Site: brandenburg
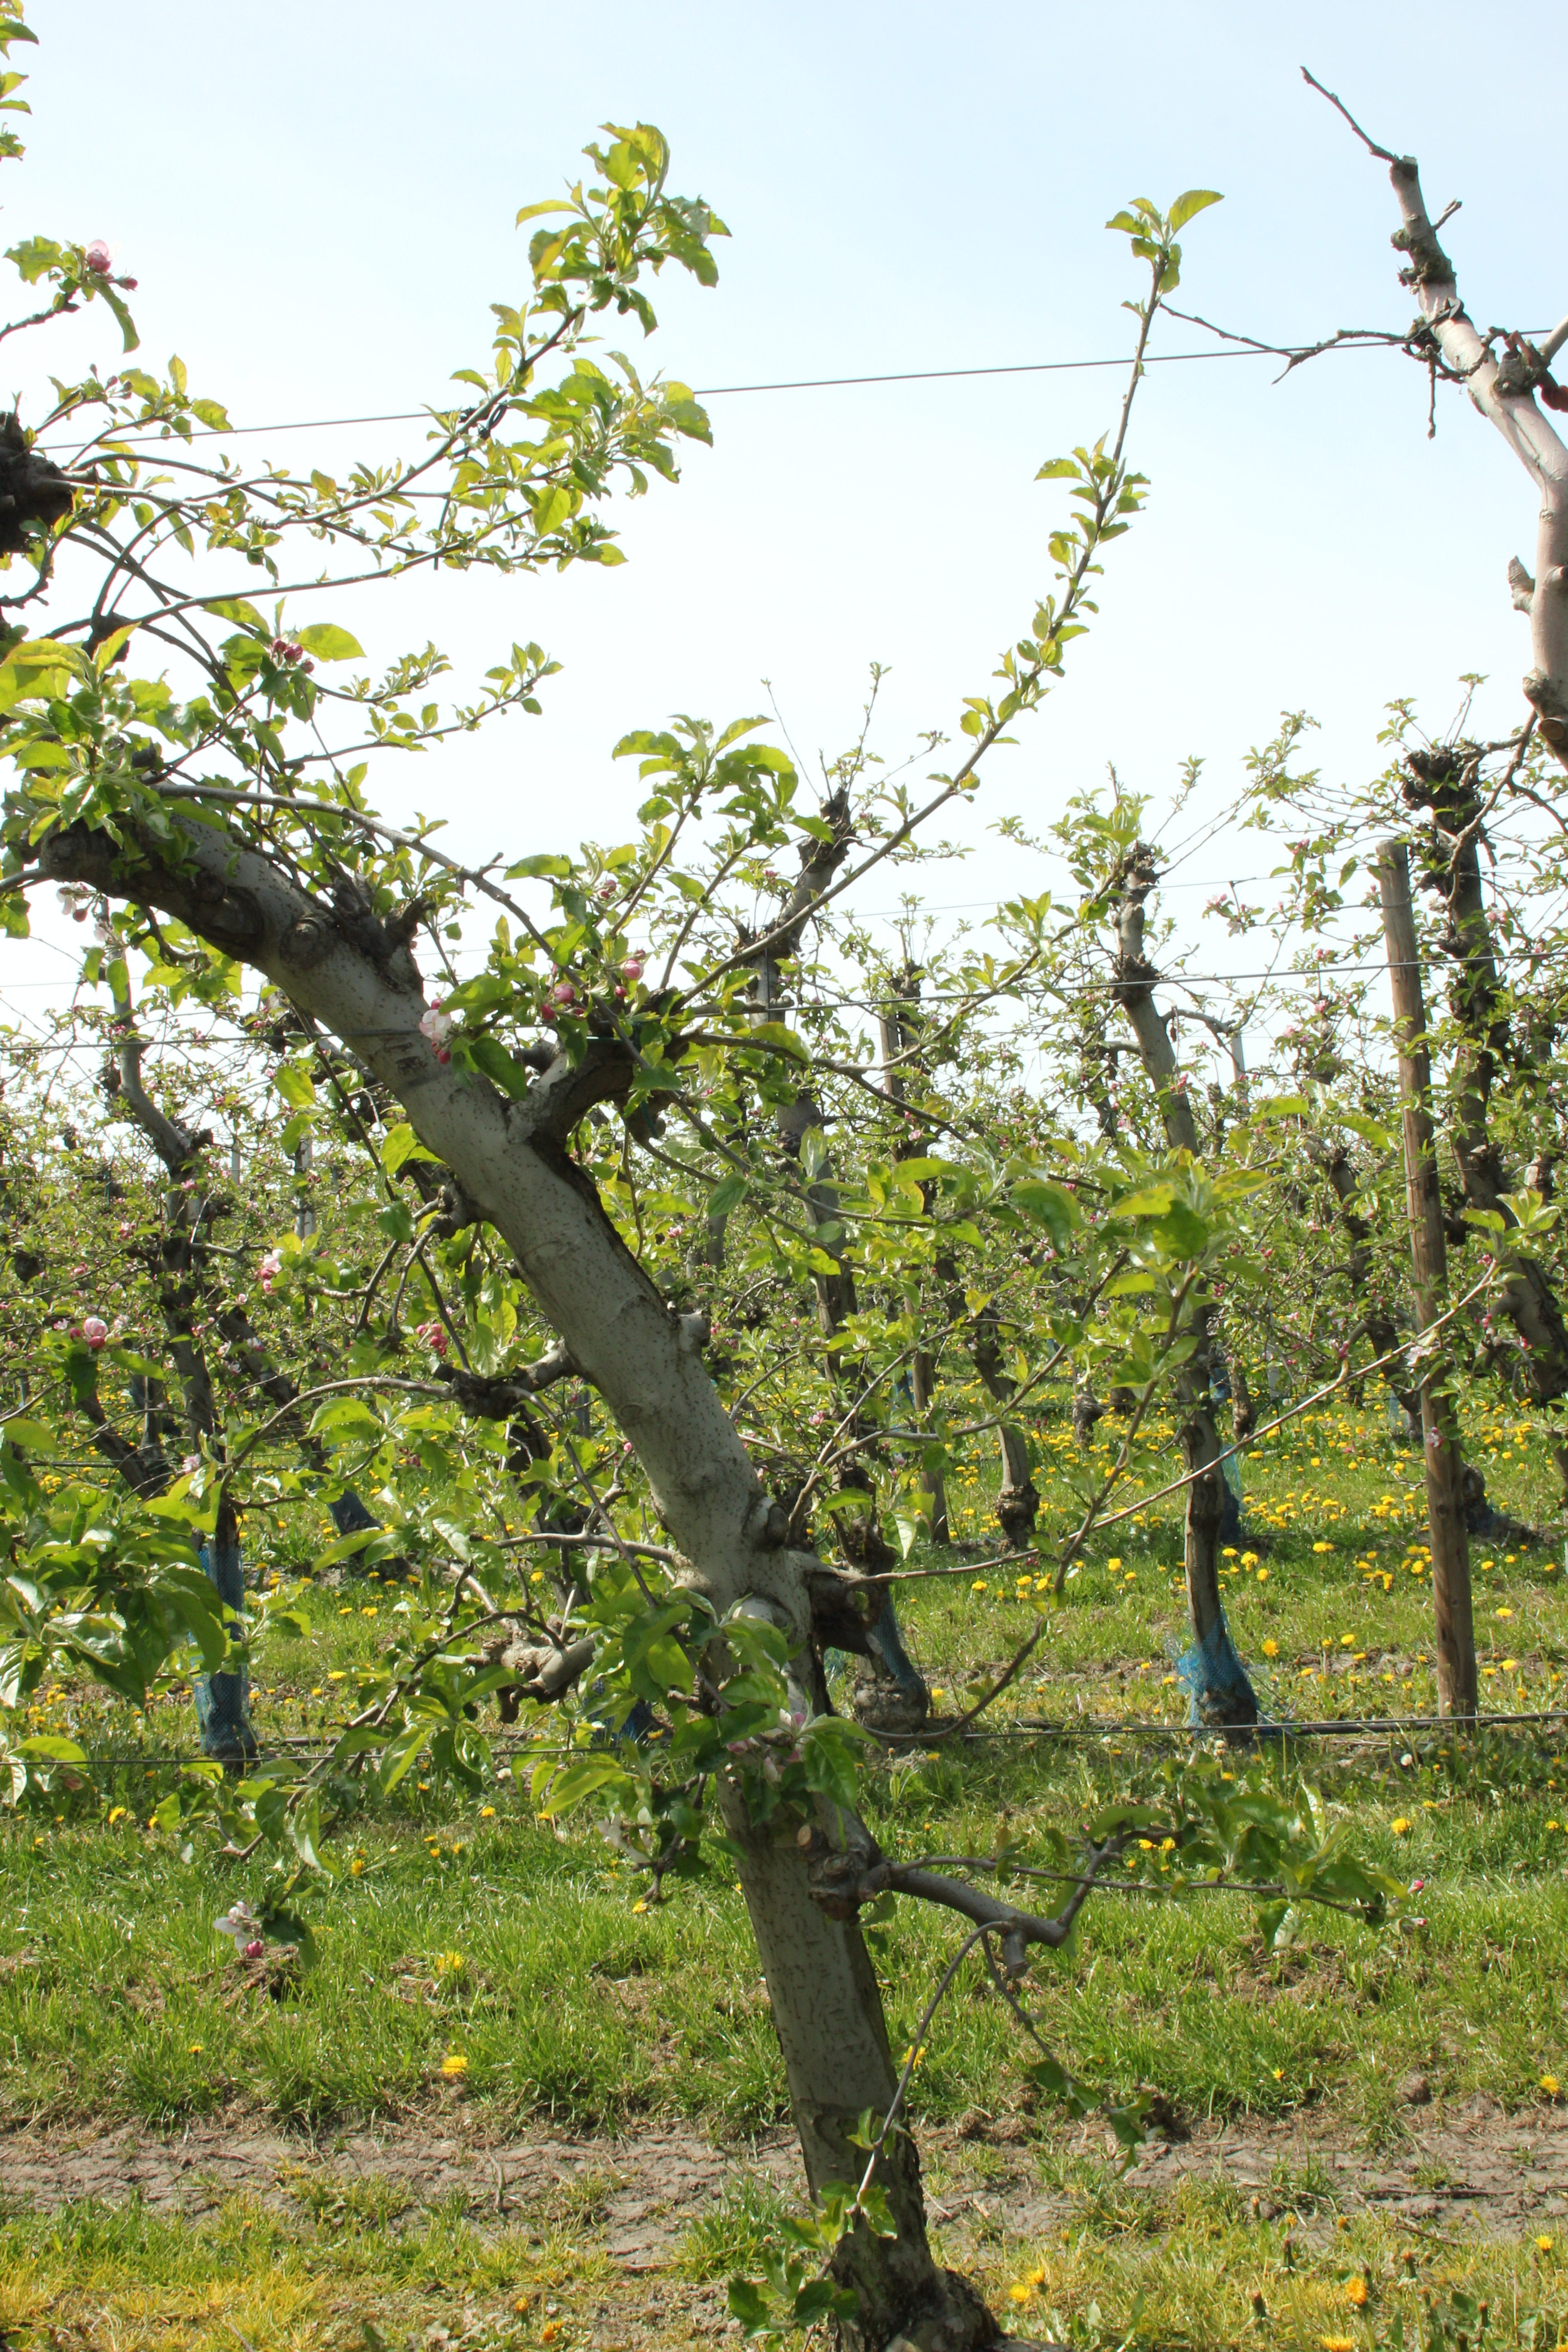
Growth stage (BBCH 60): Flowering